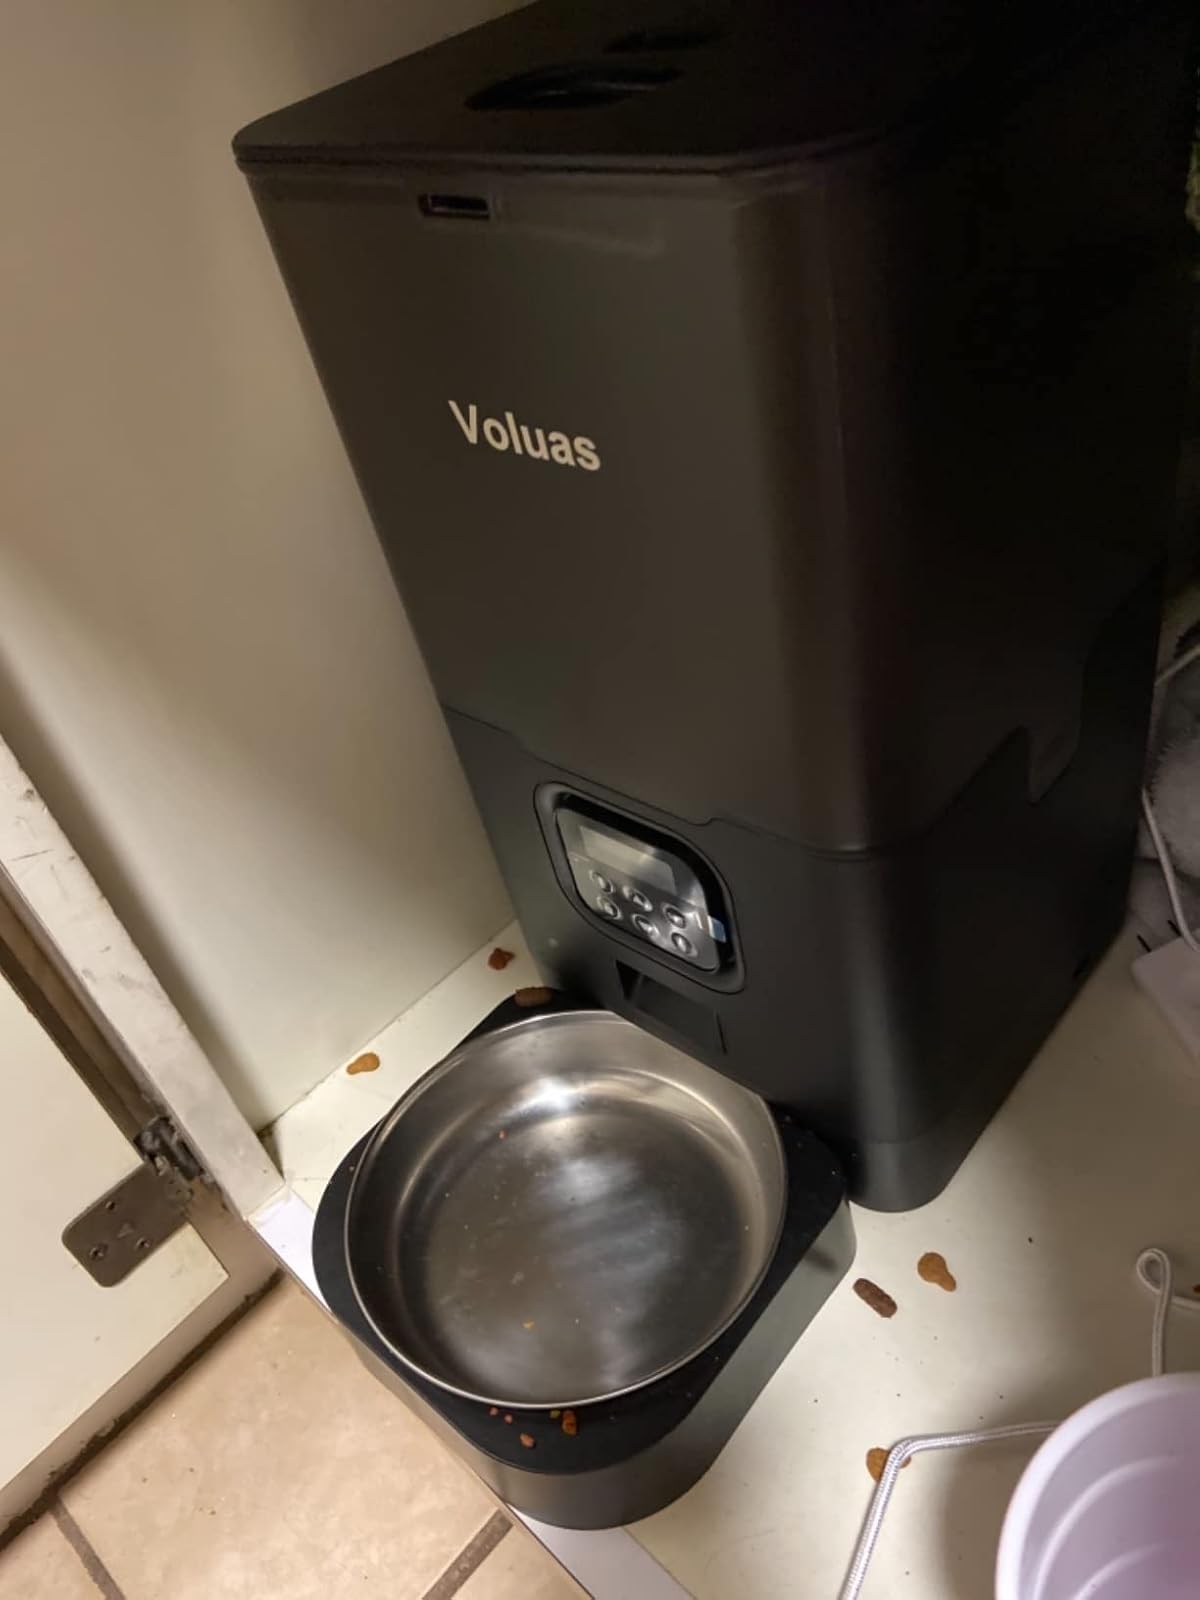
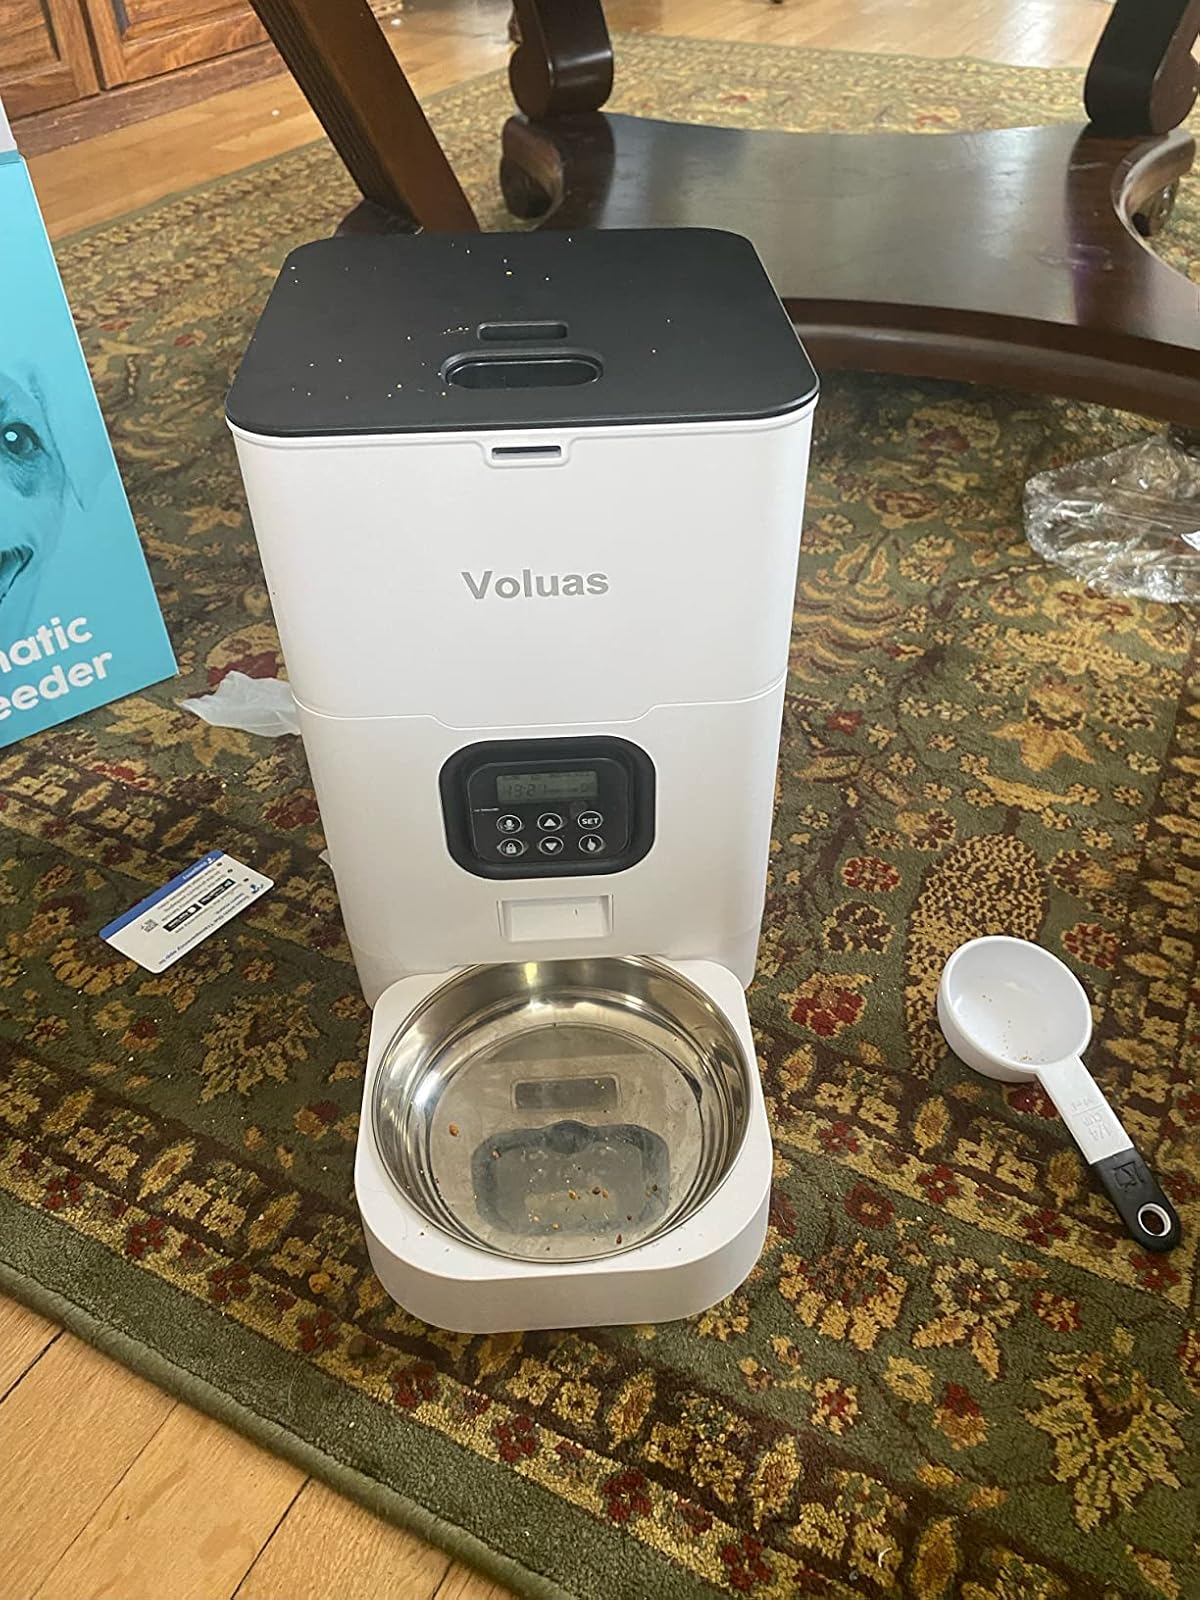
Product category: items_feeder
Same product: no